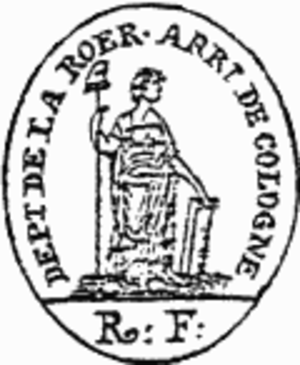
L'arrondissement de Cologne est une ancienne subdivision administrative française du département de la Roer créée le 17 février 1800 et supprimée le 11 avril 1814.